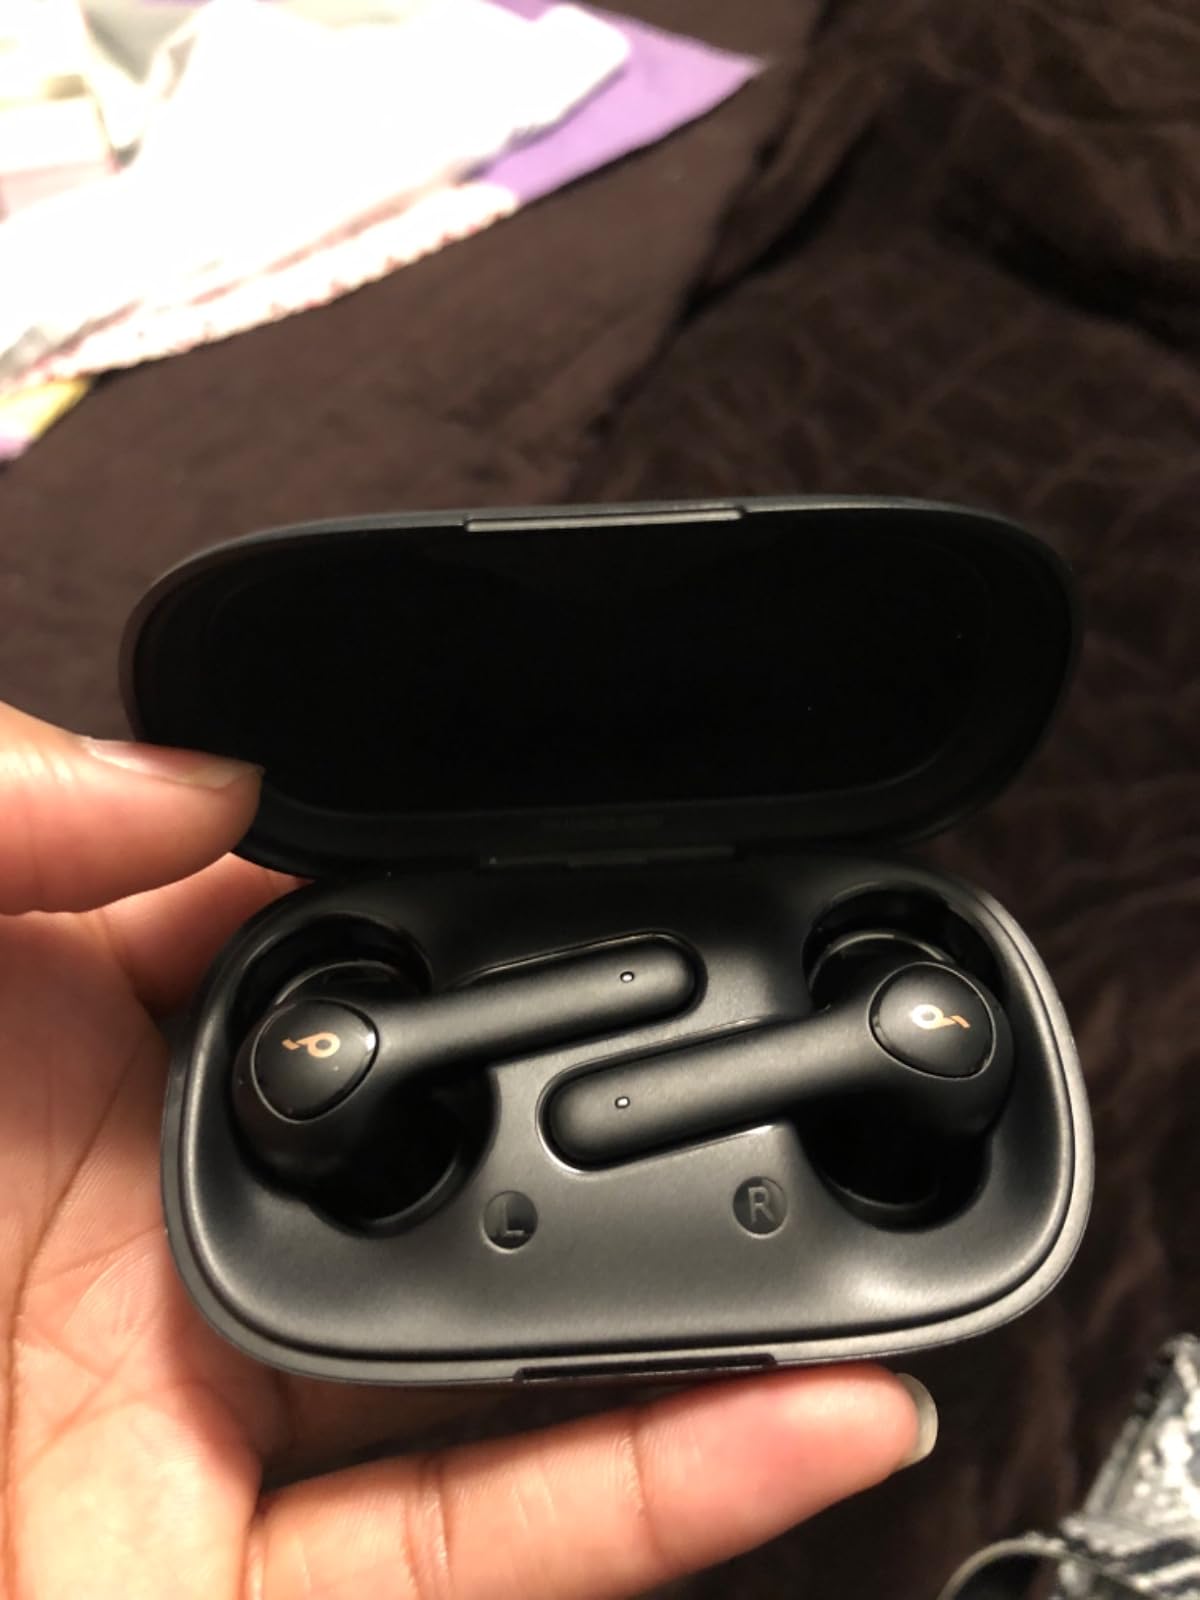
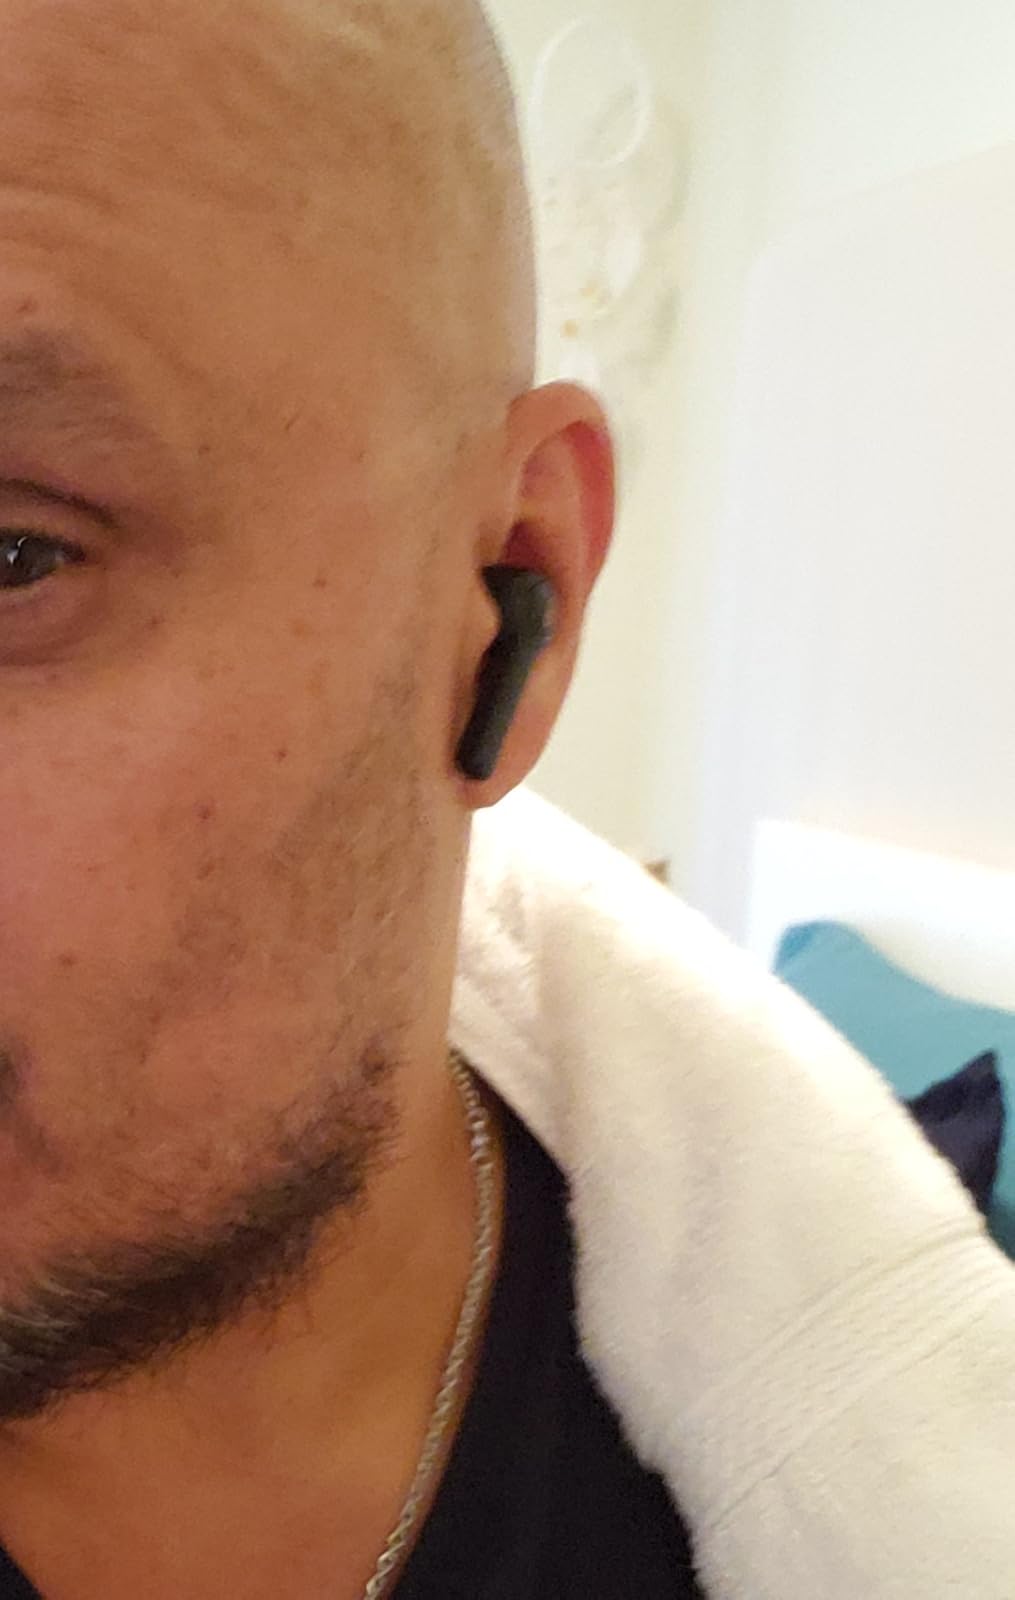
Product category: earbuds
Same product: yes